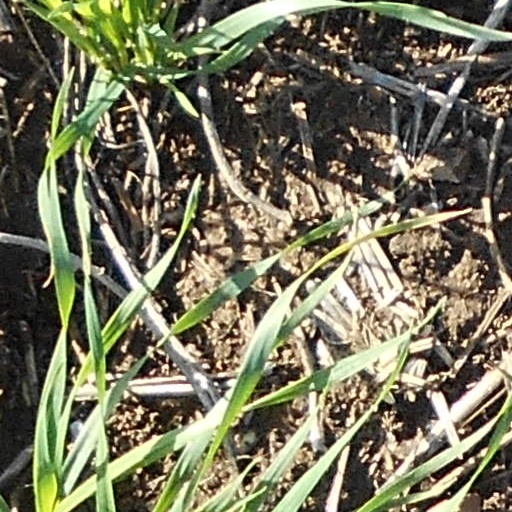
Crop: wheat